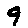
Label: 9